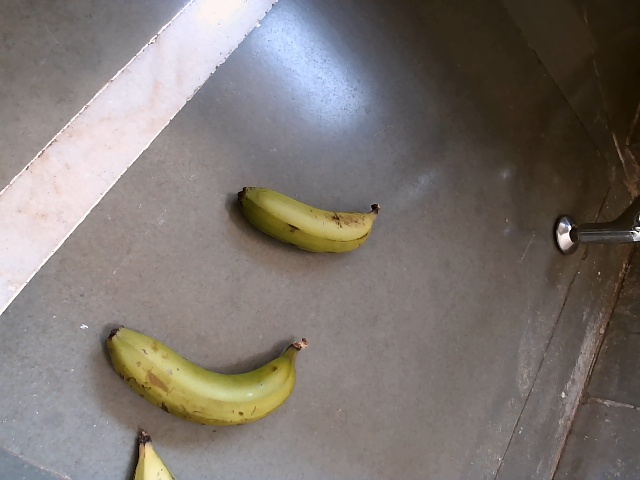
Label: Raw_Banana